Davey Richards

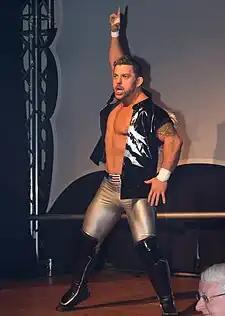
Richards in 2013

Wesley David Richards (born March 1, 1983), best known under the ring name Davey Richards, is a retired American professional wrestler. Best known for his time in TNA Wrestling and Ring of Honor, and for several independent promotions, including Pro Wrestling Guerrilla and Full Impact Pro, he was previously signed to Major League Wrestling (MLW), where he was a former MLW National Openweight Champion.